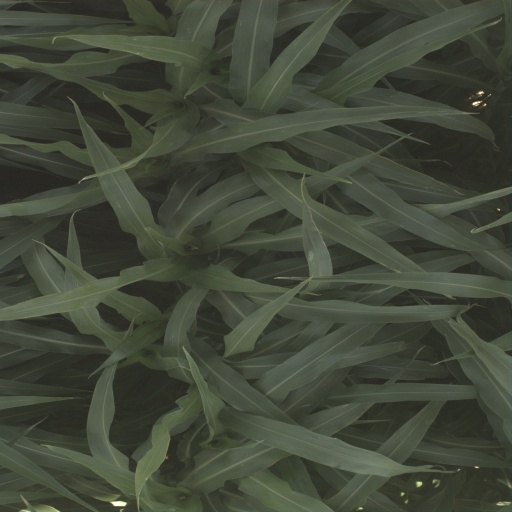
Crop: sorghum